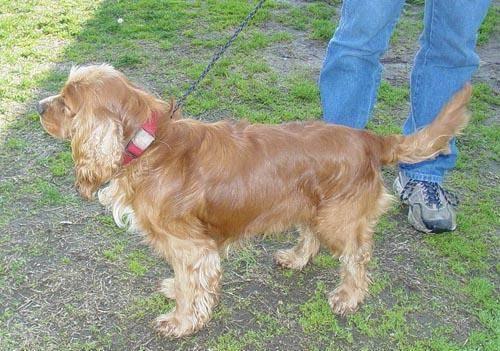
dog